Enea Bastianini

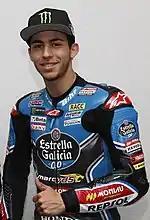
Bastianini in 2017

In 2016, Bastianini continued to race in the Moto3 class with Gresini Racing Moto3. He finished the season as the championship runner-up, taking 177 points with 6 podiums and a win at Motegi.